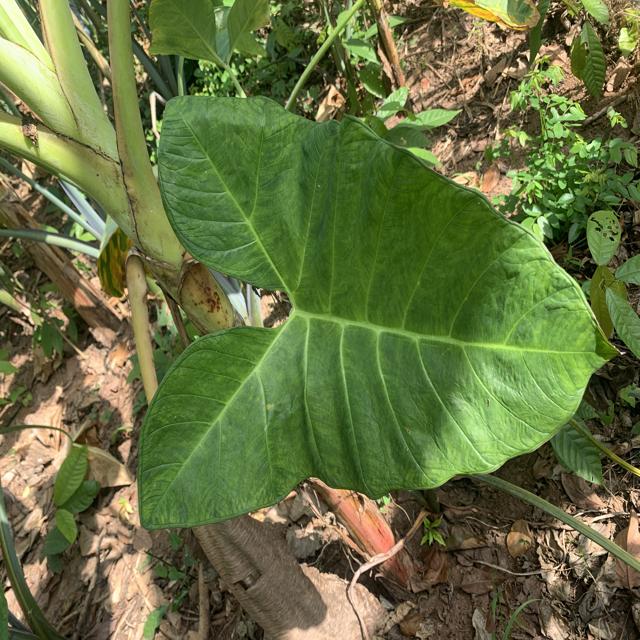
Label: Healthy